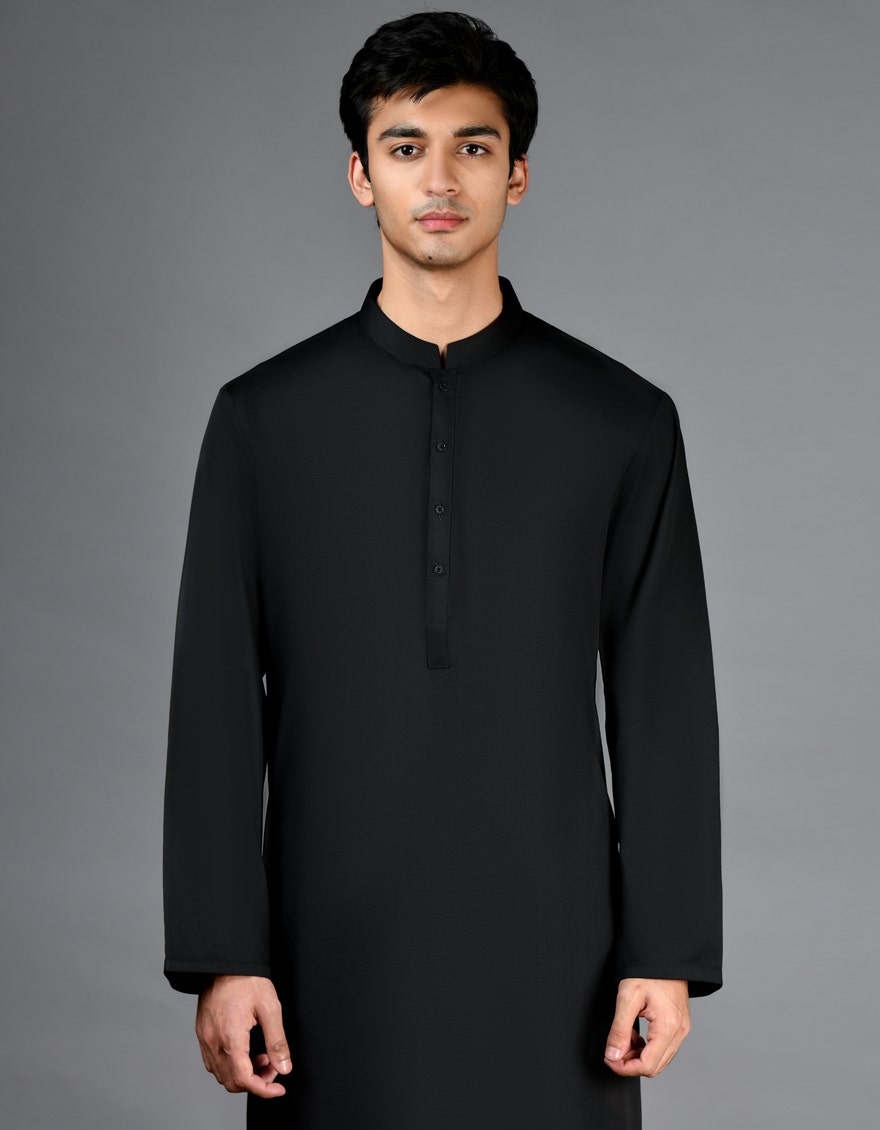
black khan traditional kurta